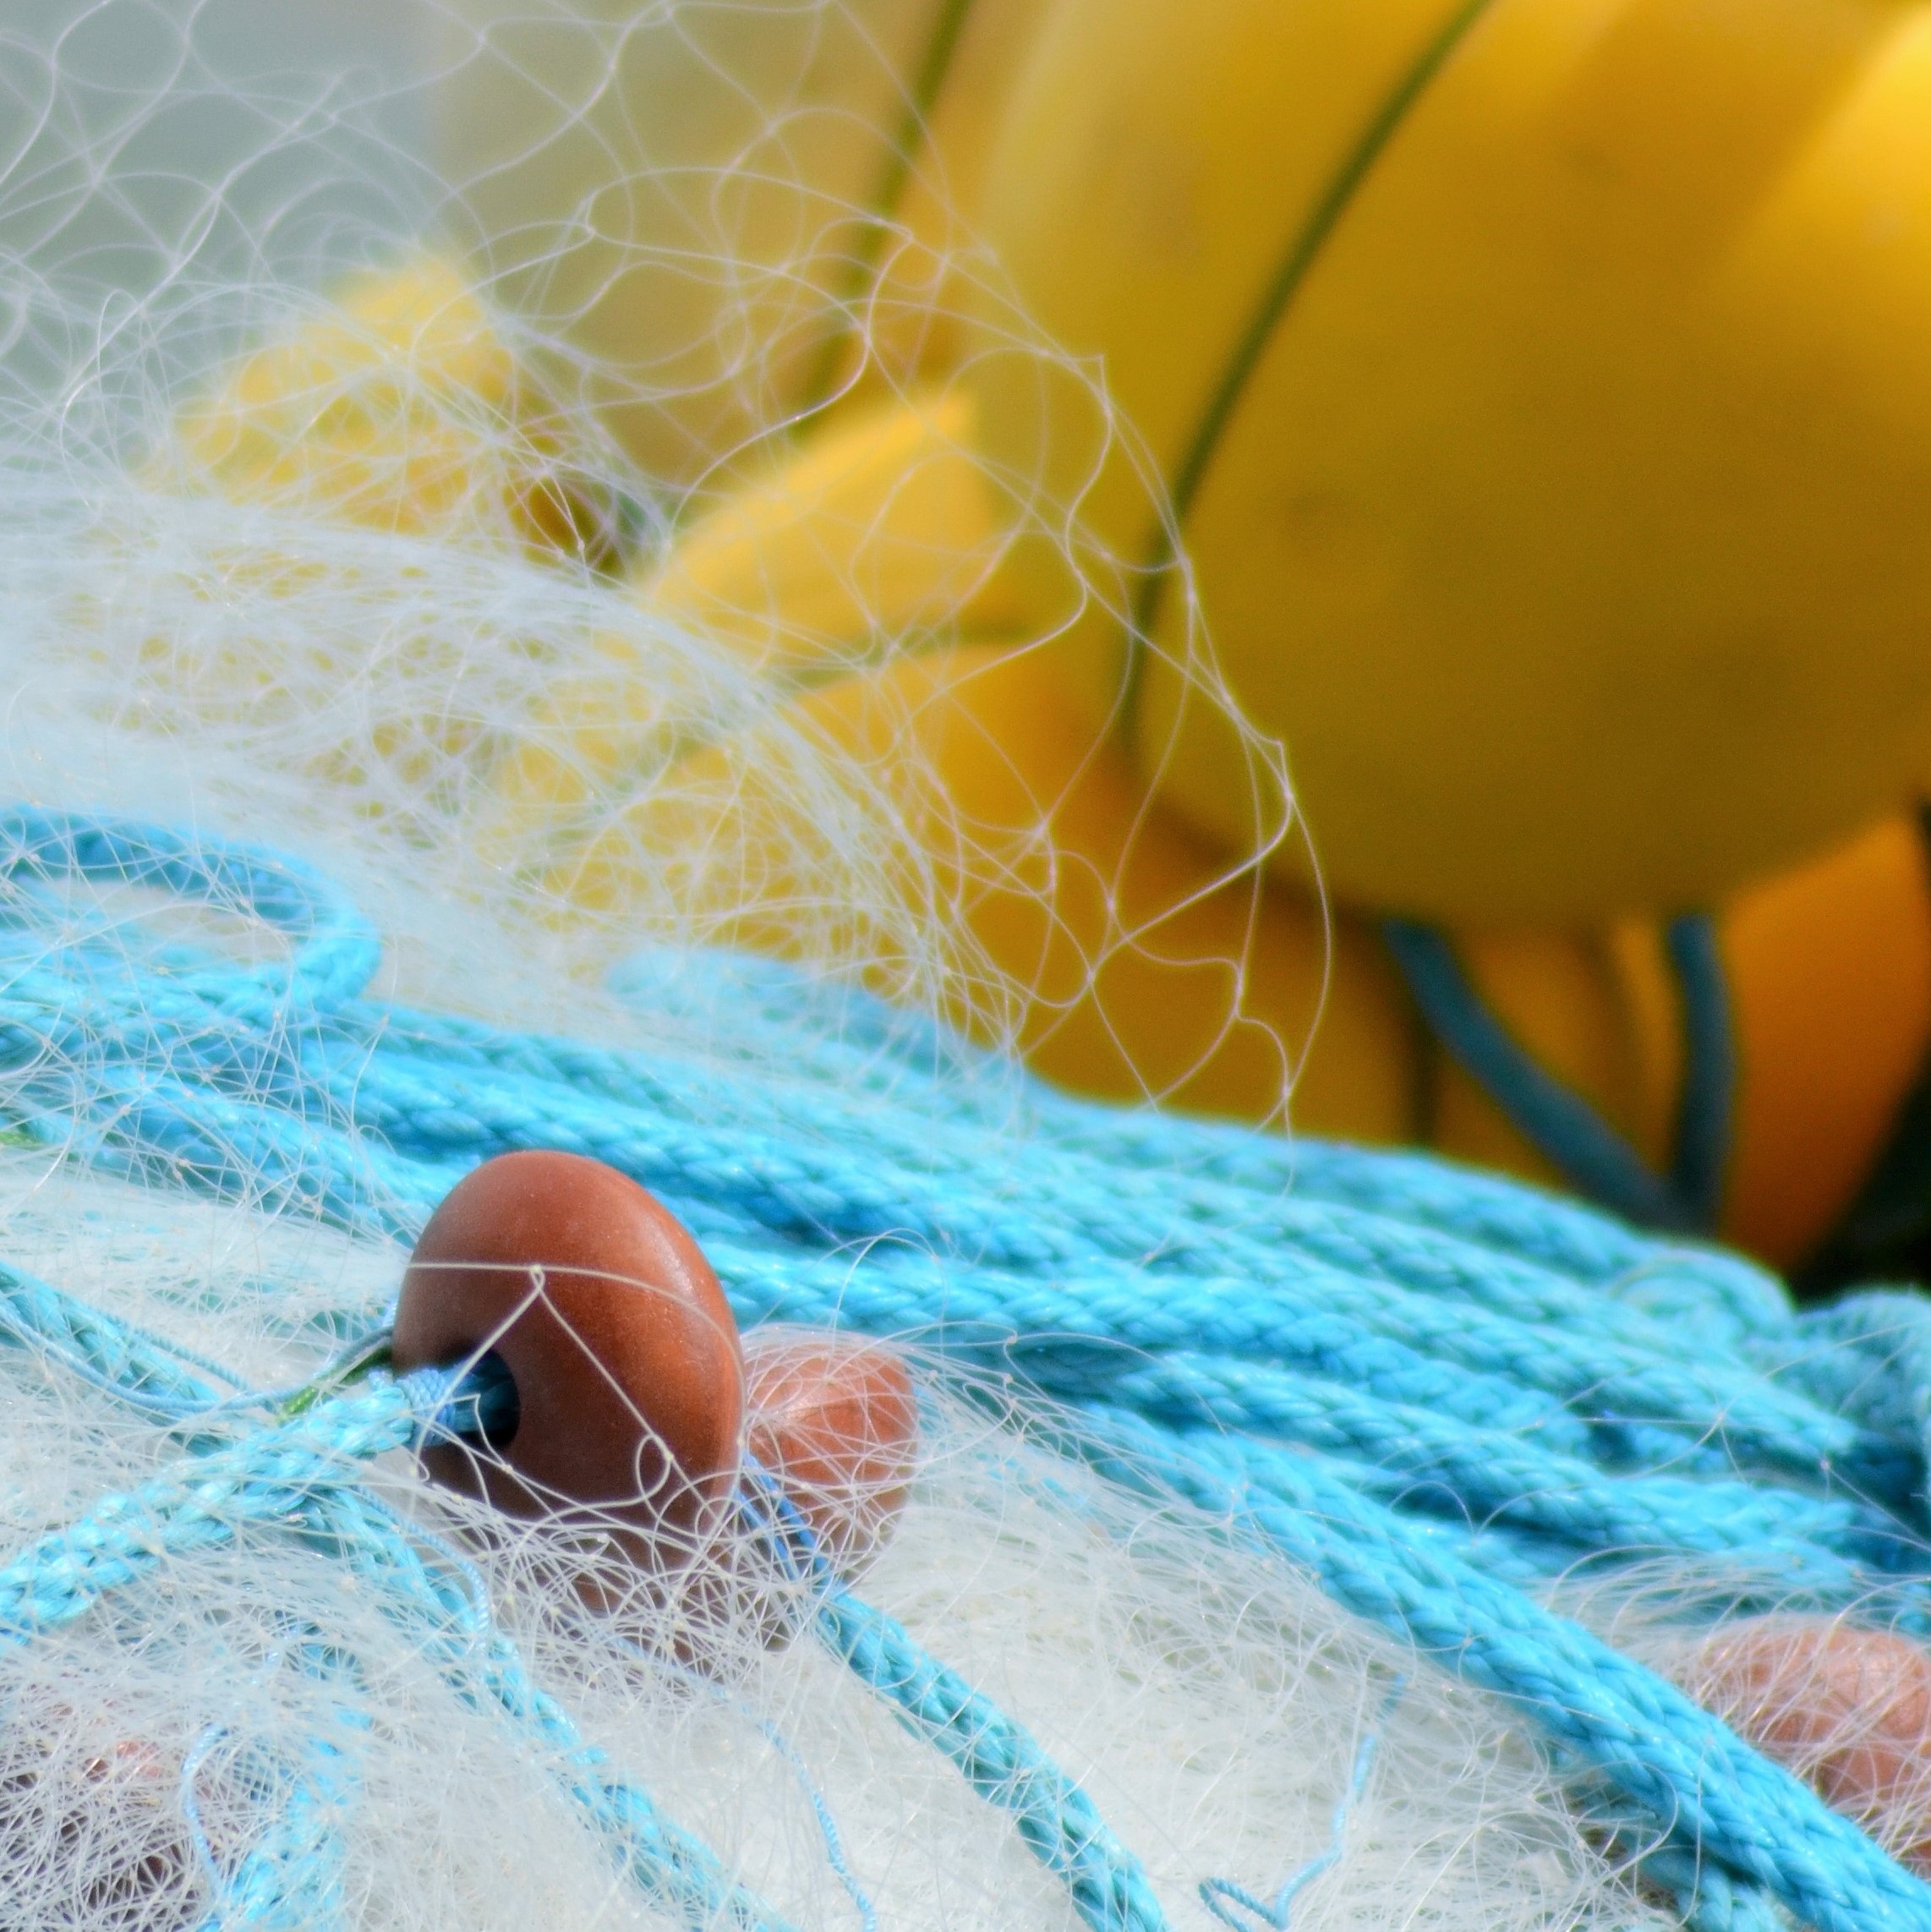
sea, rope, boat, photography, france, fishing, fisherman, color, blue, port, float, yellow, fish, close up, colors, buoy, net, marine, mesh, navigation, maritime, trawler, node, marin, macro photography, fishing port, fishing vessel, traditional fishing, bowls, fishing net, fishing nets, fisherman boat